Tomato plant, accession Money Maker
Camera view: bottom (45 deg); turntable rotation: 270 degrees
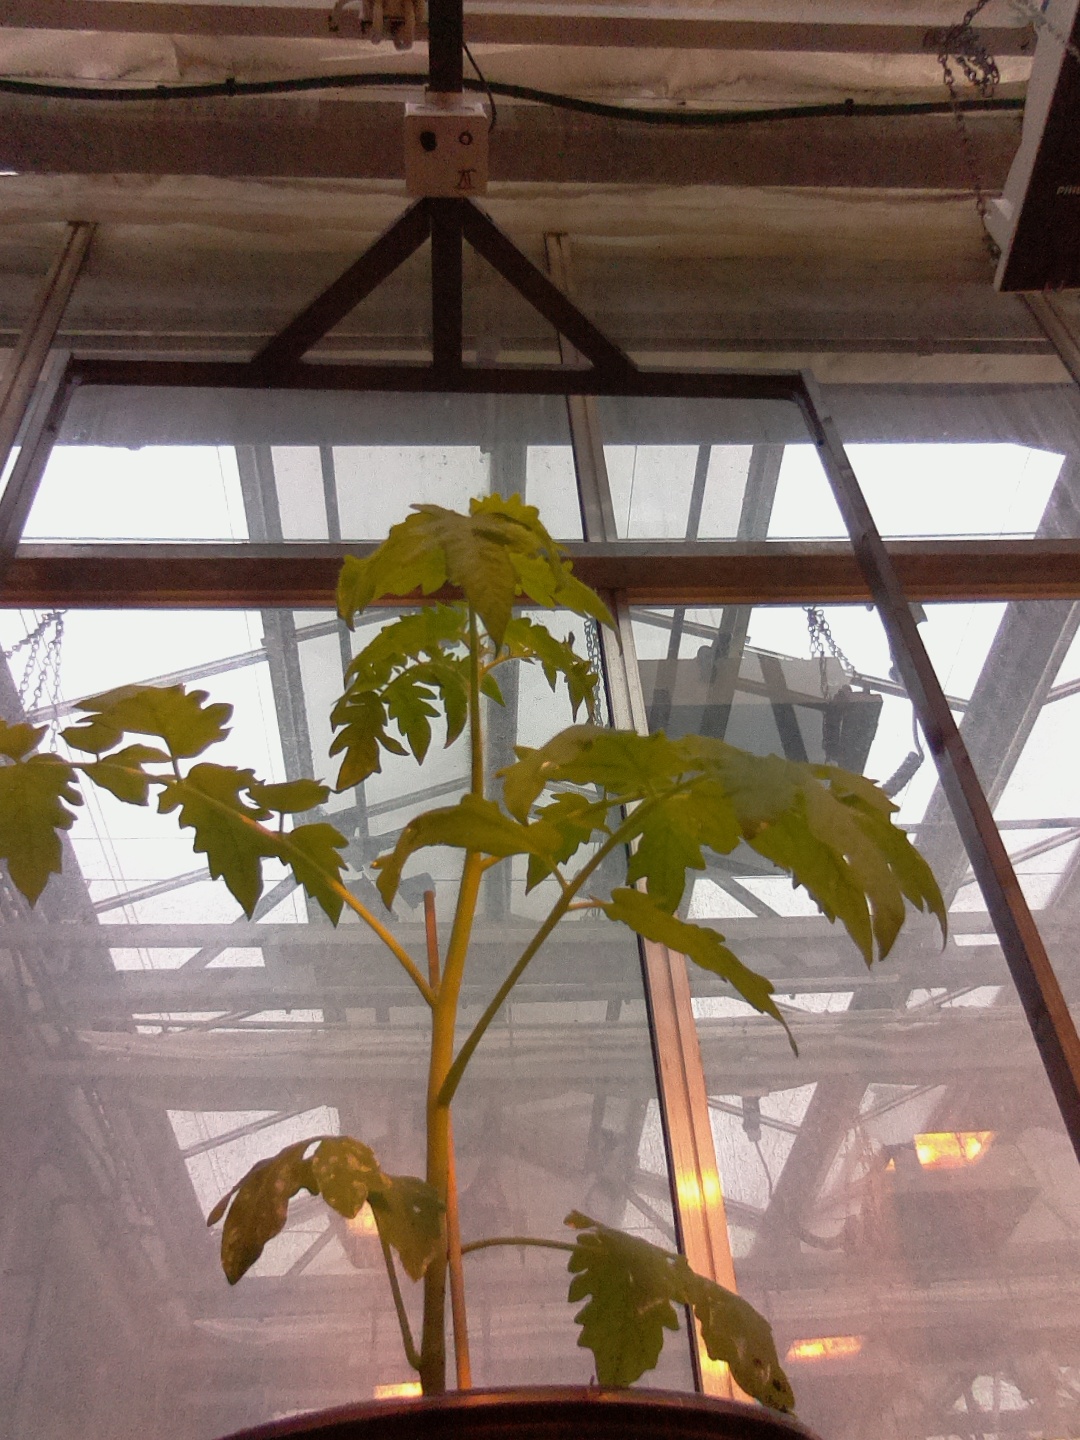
BBCH growth stage 13: 6 of true leaves visible